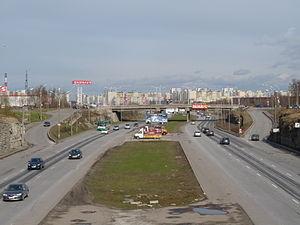
Laagna est un quartier du district de Lasnamäe à Tallinn en Estonie.